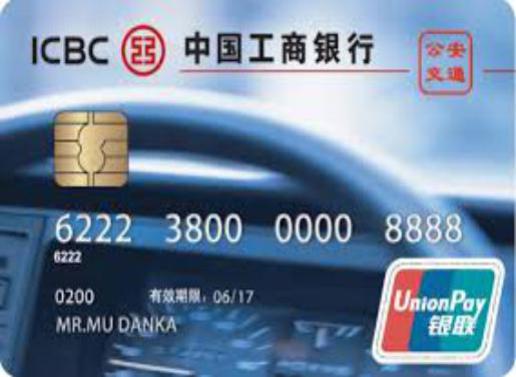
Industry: Others